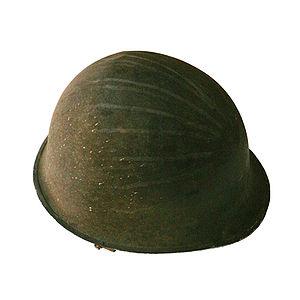
Le casque modèle 1951 est un ancien casque militaire utilisé par l'armée française. Il a été emblématique de la guerre d'Algérie. Il a remplacé une série de casques utilisés pendant la Seconde Guerre mondiale, notamment le casque modèle 1945 et le casque M1.